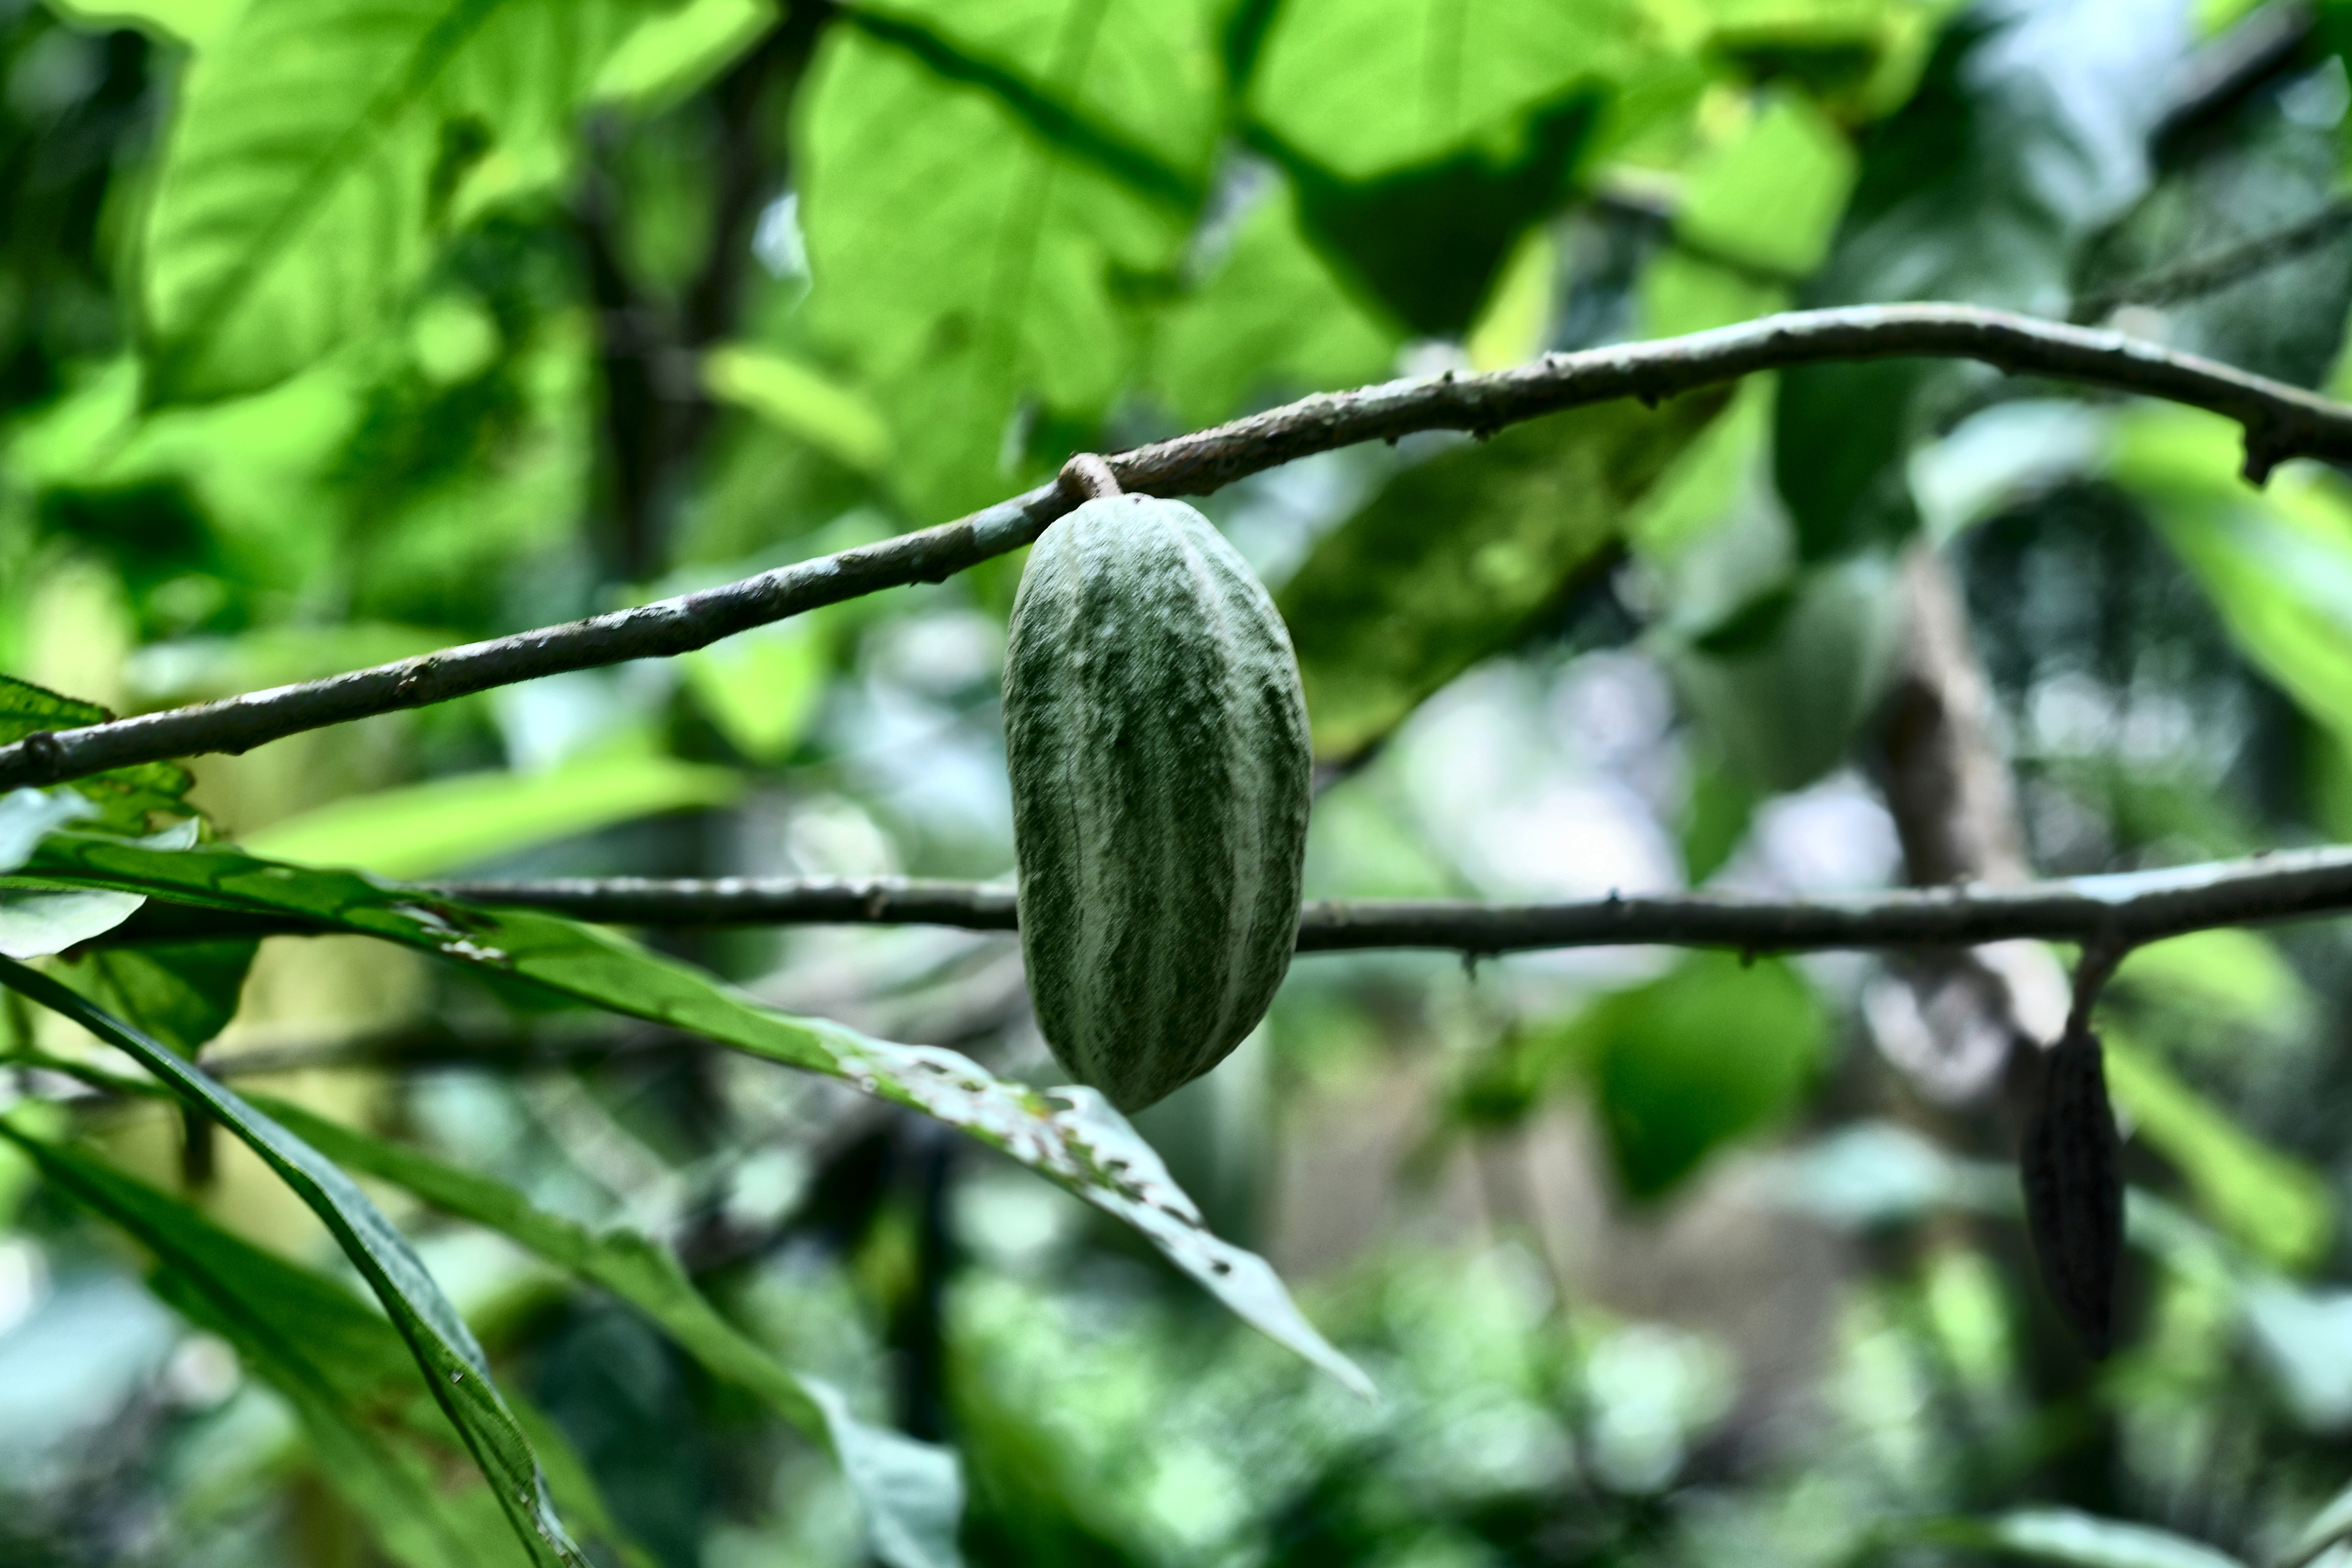
Maturity: unmature
Variety: Angoleta